AEC armoured command vehicle

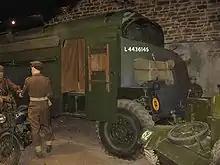
An AEC Dorchester at IWM

Three ACVs of this type were captured by the German Afrika Korps. Two of them, named "Max" and "Moritz", were employed by Rommel and his staff throughout the campaign.